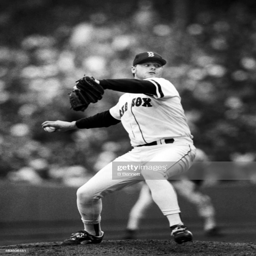
# throws the pitch during a game .